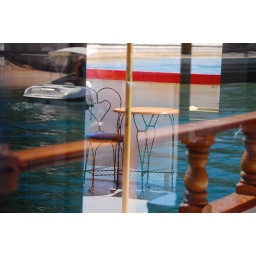
Outside the boat, and reflection of inside the boat in the window